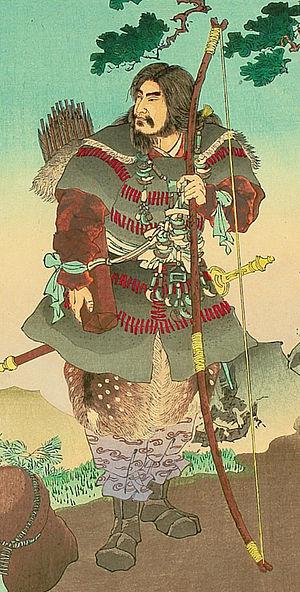
L’uniformologie est un domaine de recherches historiques qui étudie les uniformes et effets militaires à travers les âges et les civilisations. Il a pour principaux sujets d'étude les effets vestimentaires, chaussures et coiffures militaires, l'équipement individuel, les insignes d'unités et de grades ou encore les décorations militaires mais se consacre également à celle des uniformes d'institutions civiles ou para-militaires.